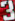
Number: 3